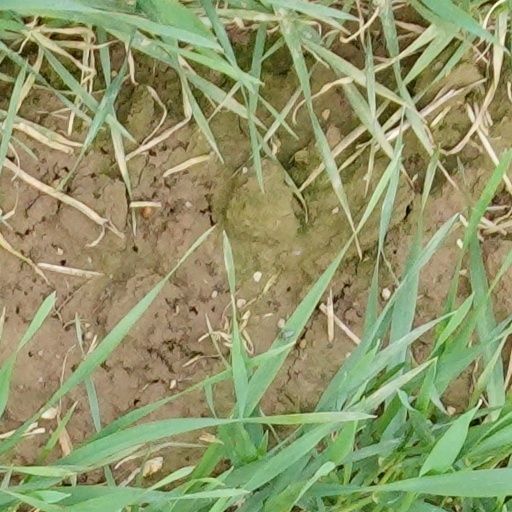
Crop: wheat